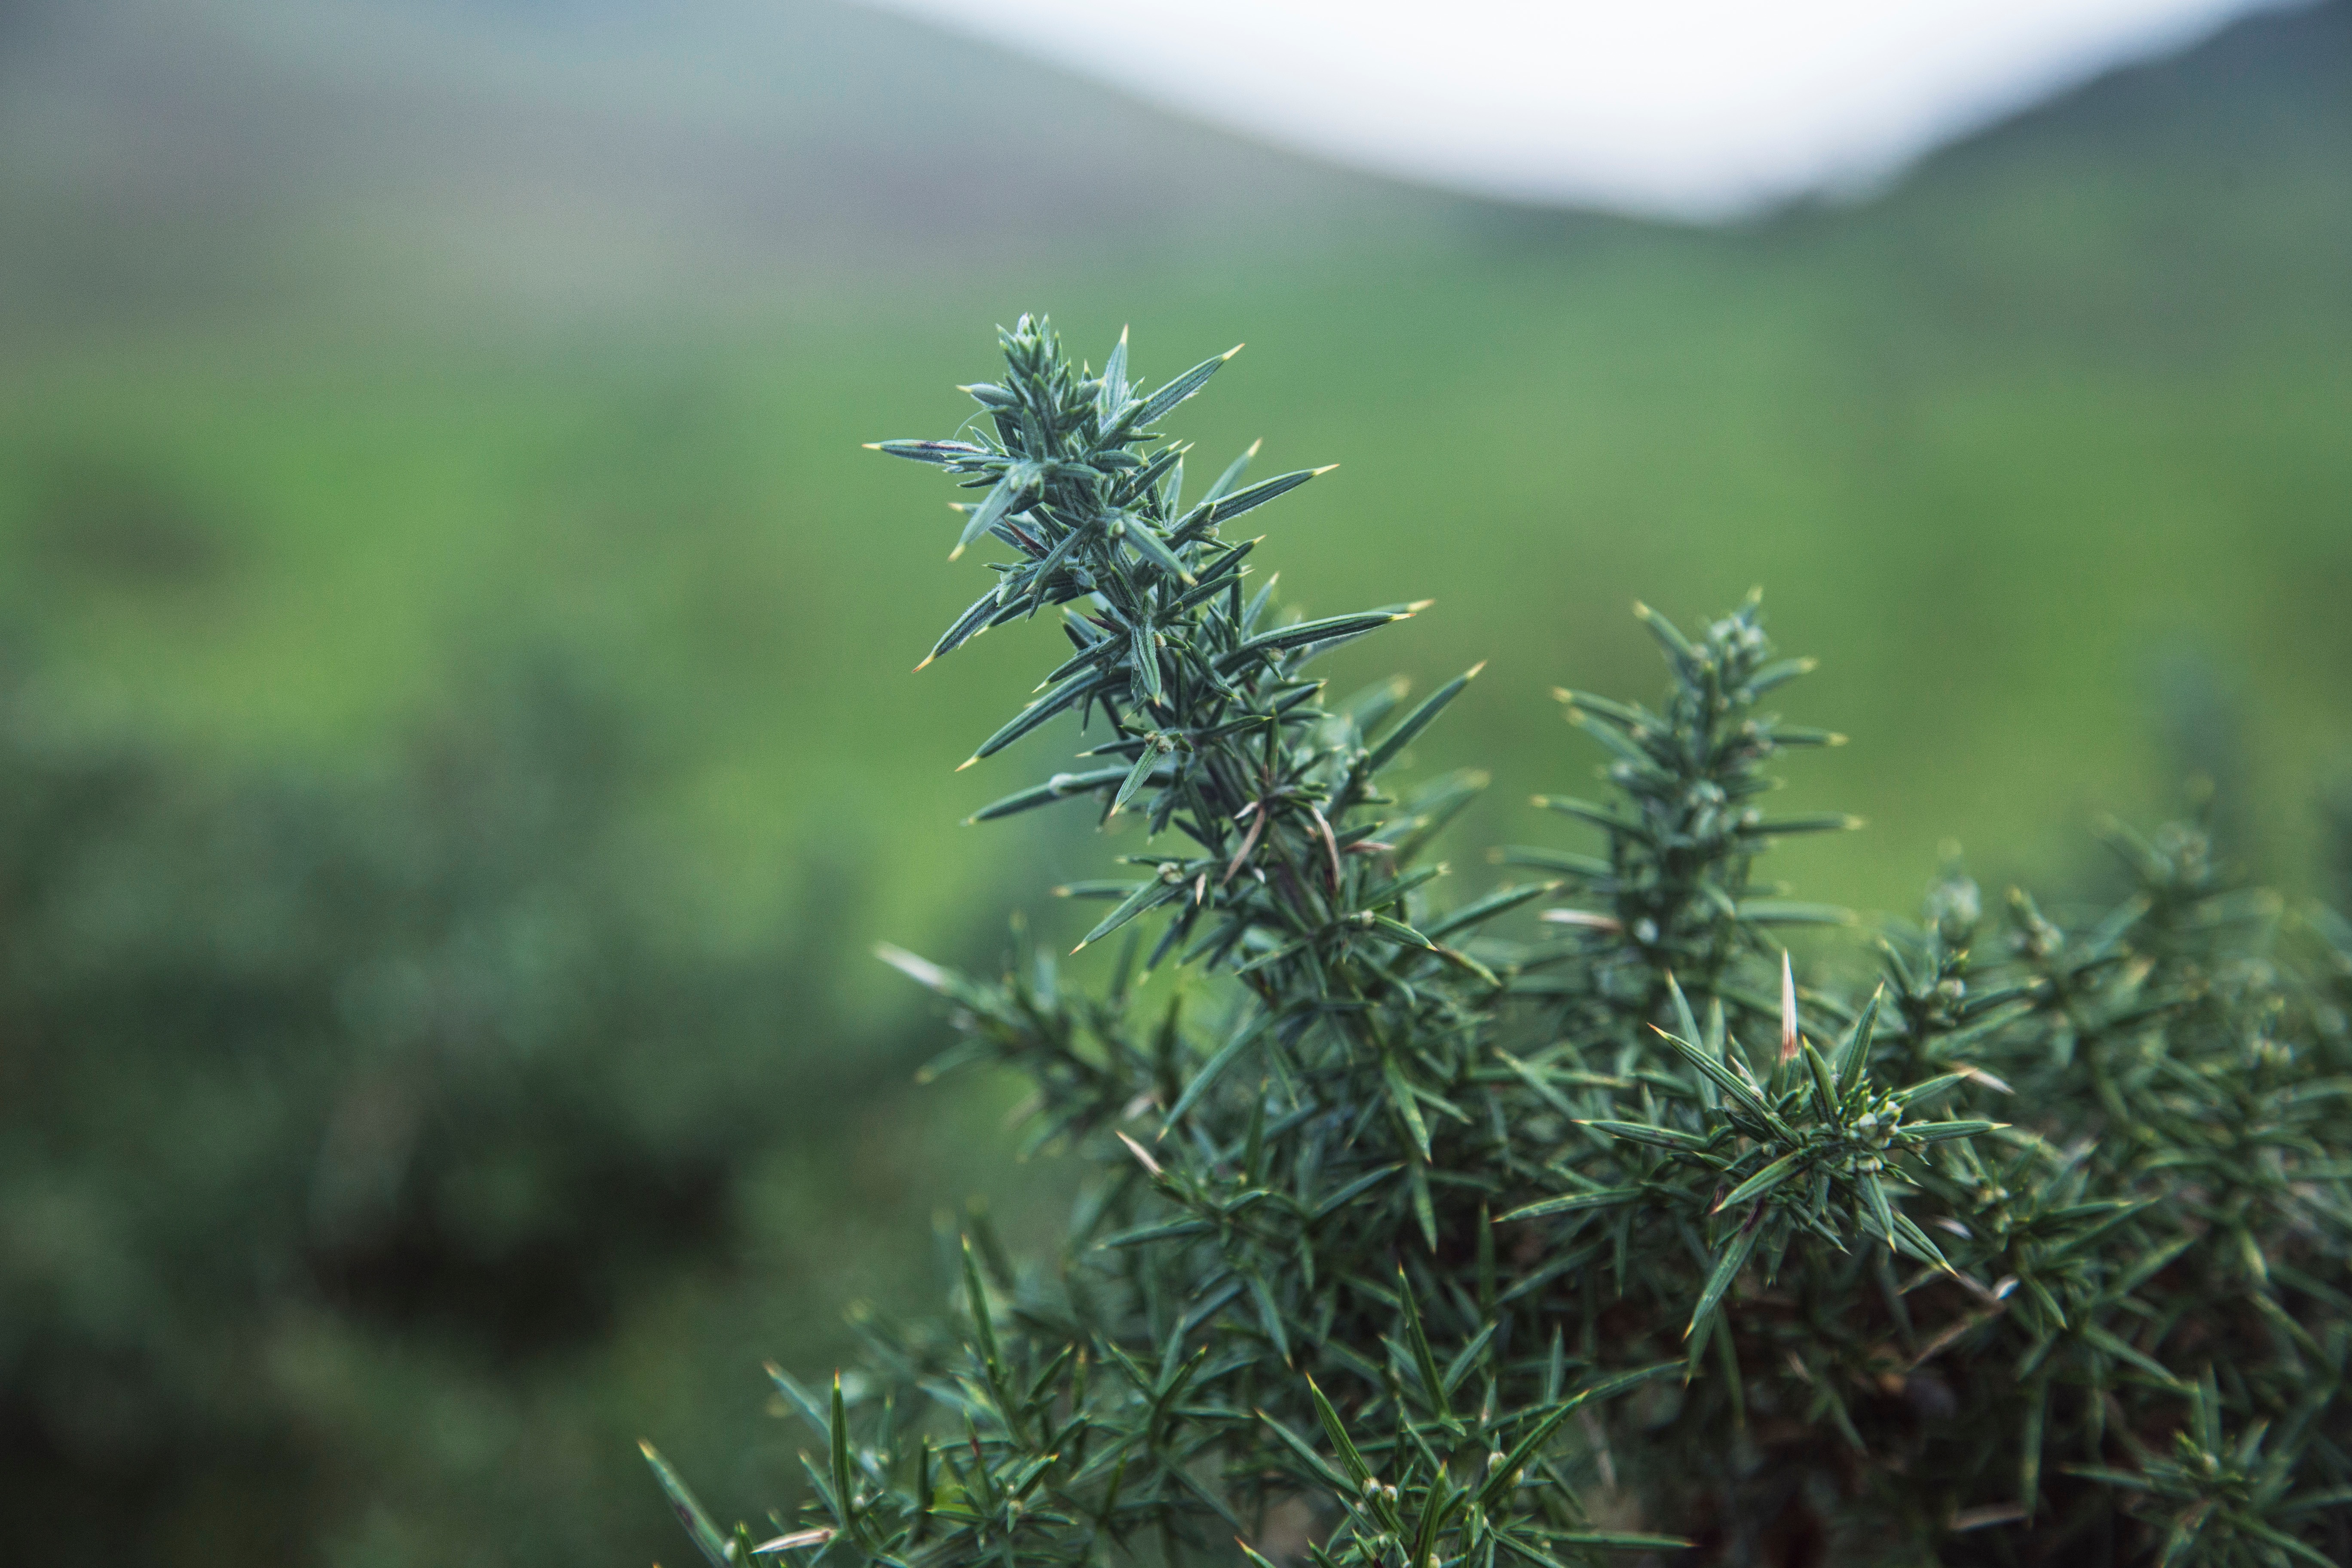
nature, grass, plant, lawn, meadow, prairie, leaf, flower, green, herb, botany, flora, wildflower, shrub, macro photography, flowering plant, grass family, land plant